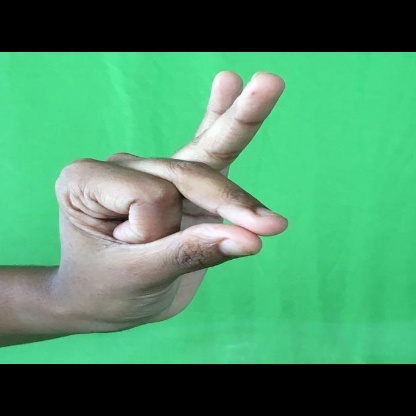
Mudra: Bramaram